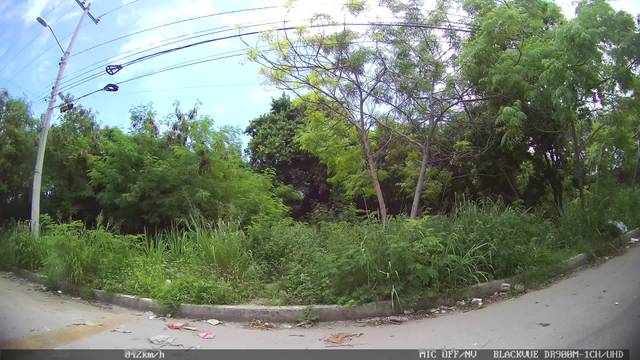
Region: Mexico
Coordinates: 21.181, -86.865